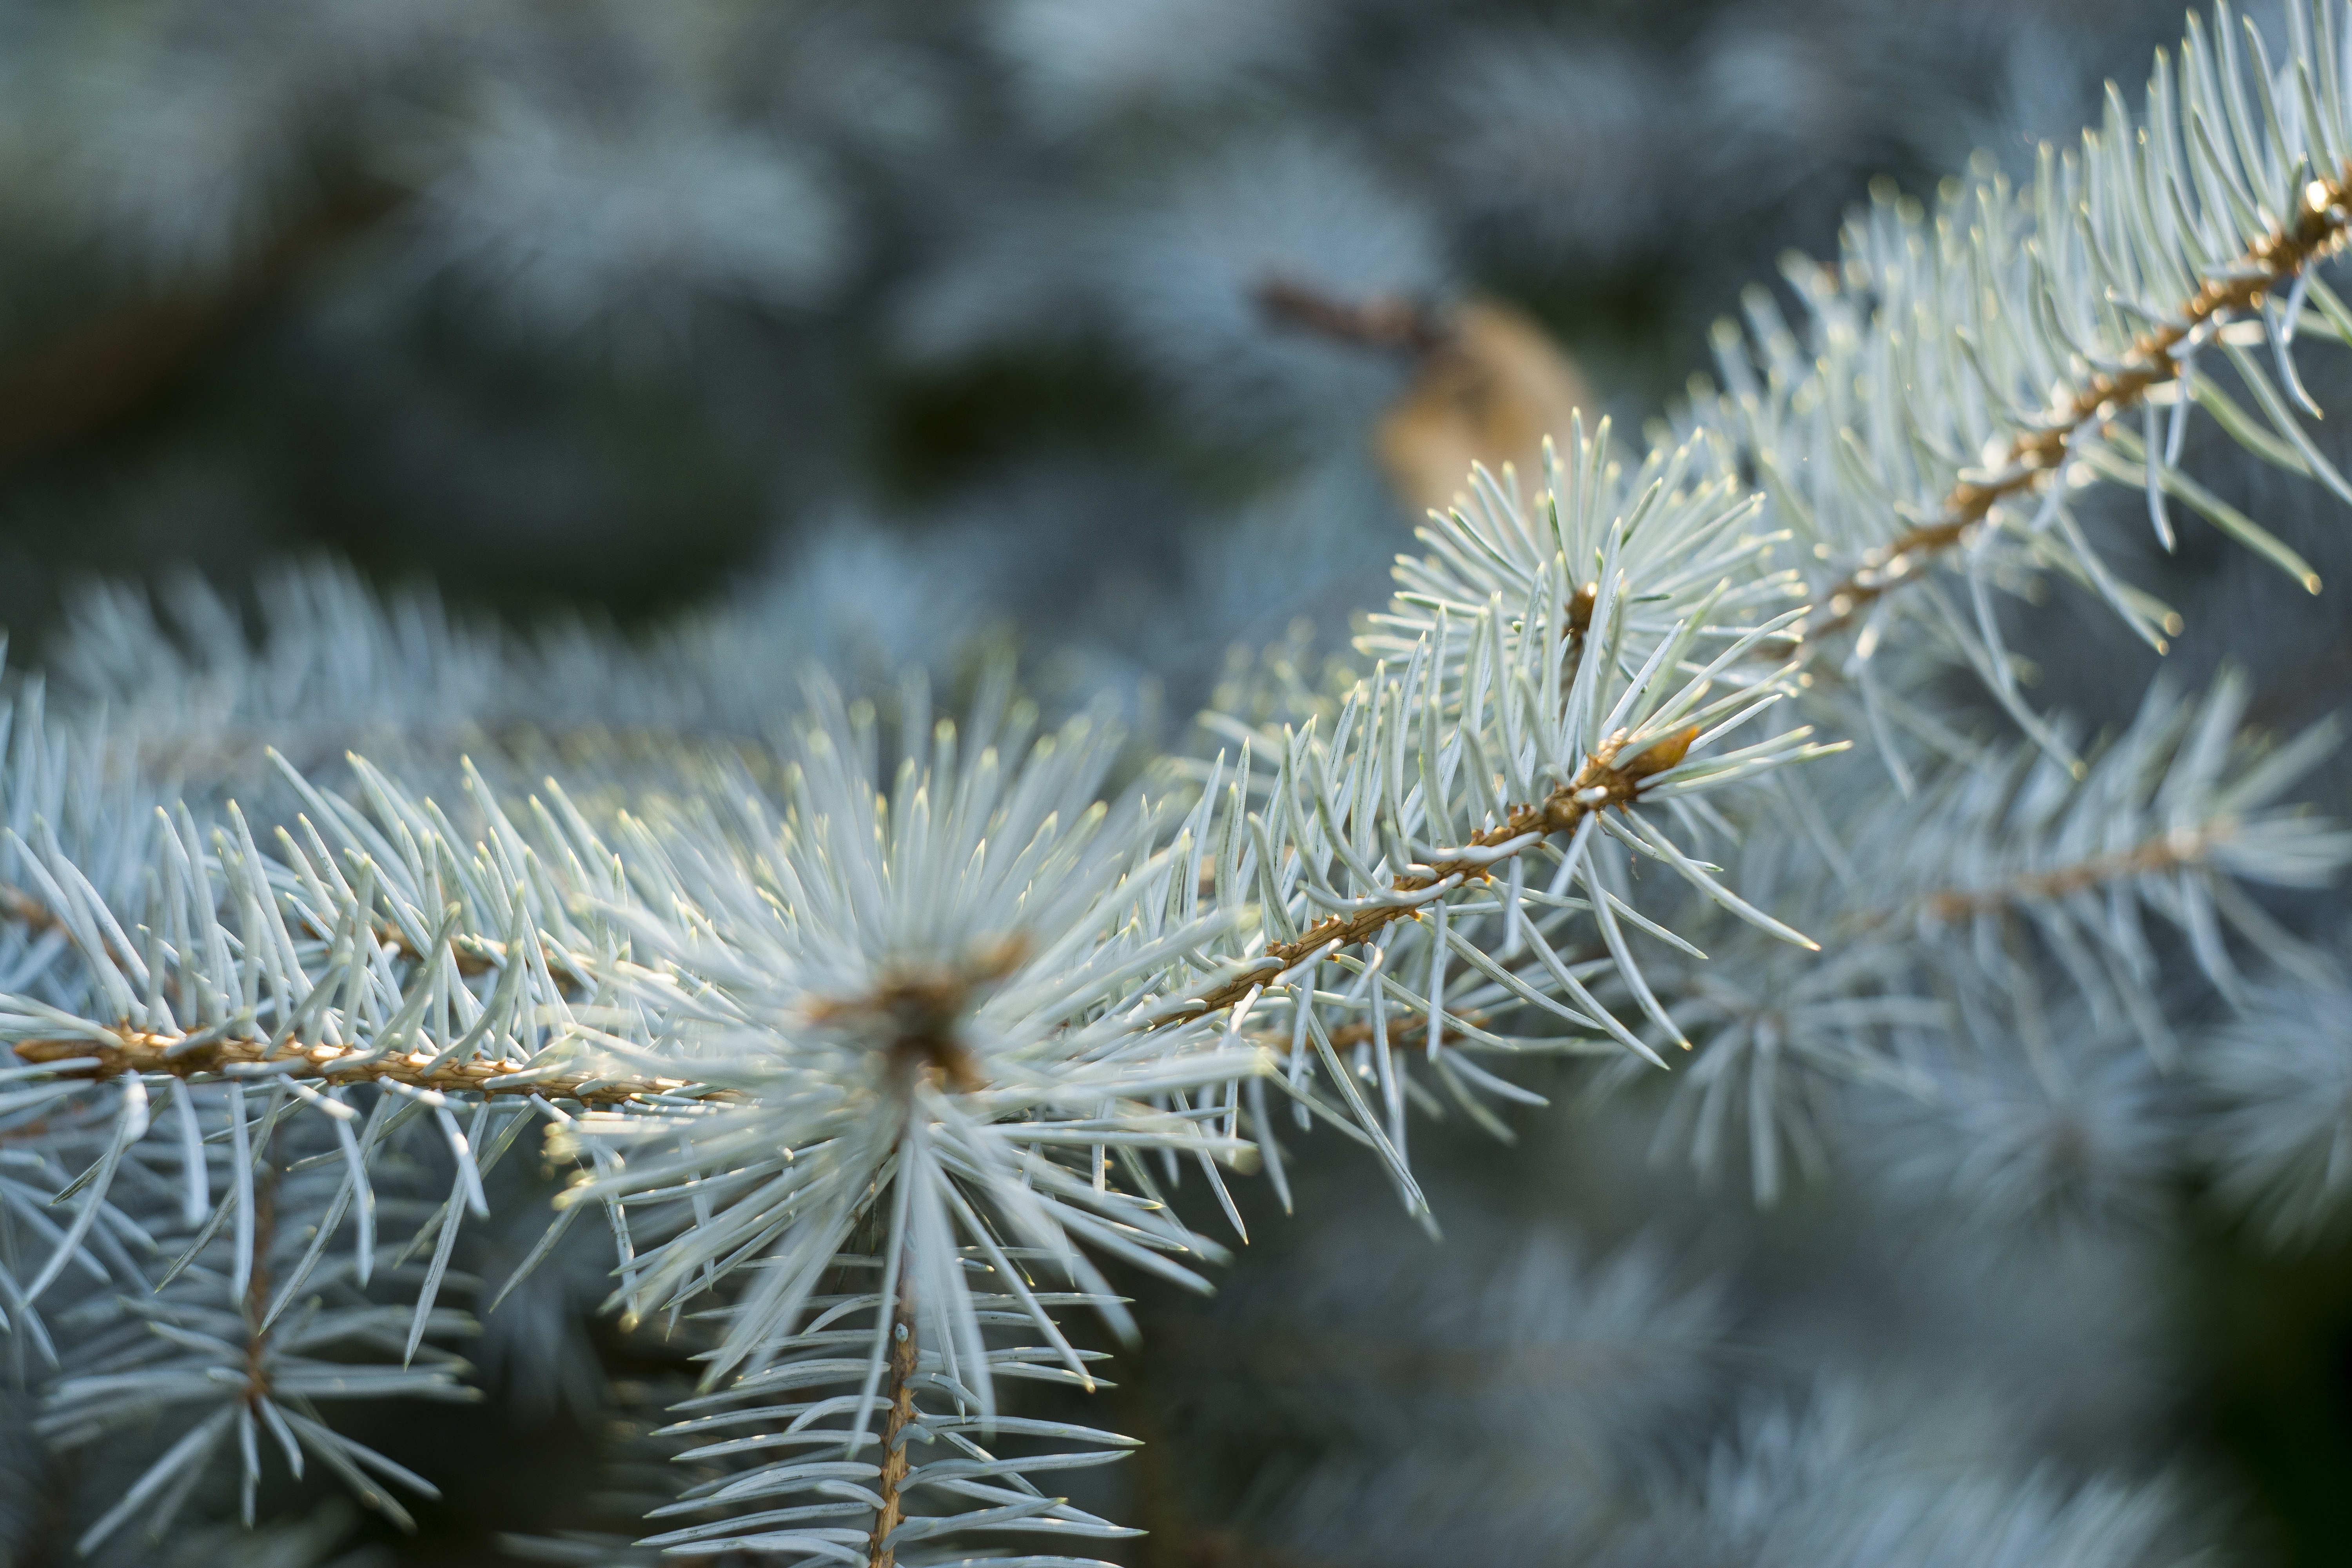
tree, nature, grass, branch, snow, winter, plant, leaf, flower, frost, pine, botany, fir, flora, season, twig, conifer, close up, spruce, freezing, macro photography, flowering plant, grass family, woody plant, land plant, thorns spines and prickles